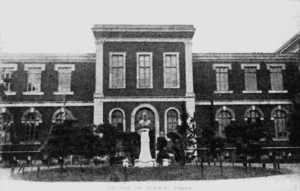
L'université de Tokyo, couramment abrégé en Tōdai, est une université nationale japonaise, située à Tokyo. Elle a été fondée en 1877, comme l'une des universités impériales du Japon, et appartient depuis 2004 à l'association des universités nationales du Japon.